De La Soul

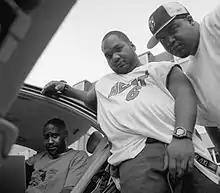
De La Soul in 2002

In 2000, De La Soul launched the Spitkicker Tour, a U.S.-wide tour first hosted by De La Soul, Common, Biz Markie, Talib Kweli, Pharoahe Monch. That same year, they established the Spitkicker collective, which grew to include progressive hip-hop artists, comedian Dave Chappelle, chef Marcus Samuelsson, and others. De La Soul also announced that they would release a triple album series entitled "Art Official Intelligence" (or AOI). All three albums were intended to be released within a year, beginning with the release of "". This was followed by "" in late 2001. After this, however, the third and final album in the AOI series was never released. For the next two years, the only De La Soul releases were singles or remix compilations. David "Trugoy the Dove" Jolicoeur stated in an interview that it usually takes about four years for the group to record an album, promote it with advertisements, touring and so on. The group was having trouble finishing the last AOI installment for many reasons, one of which being an ongoing struggle with Tommy Boy Records, which had been releasing its albums ever since its debut.